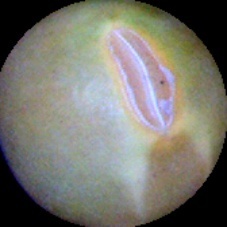
Label: Immature